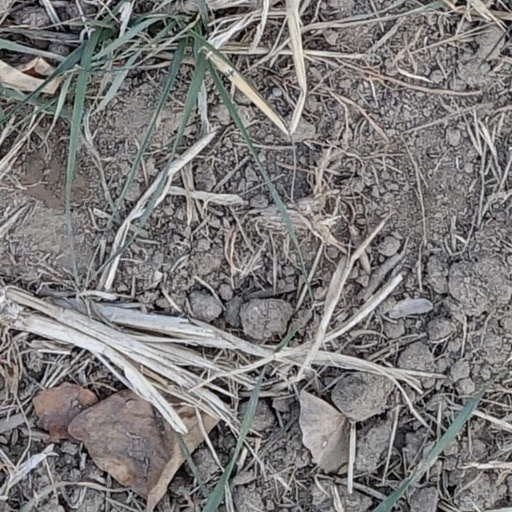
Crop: wheat